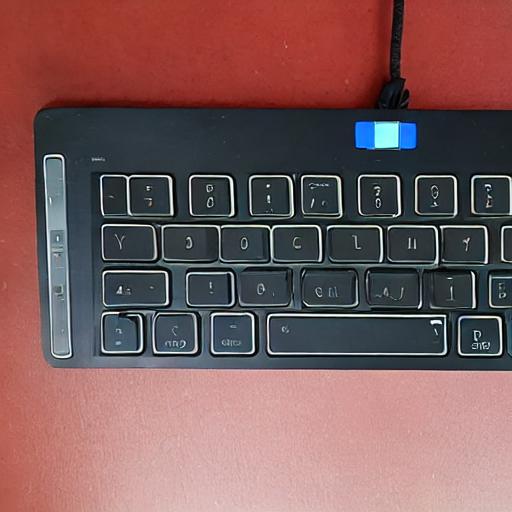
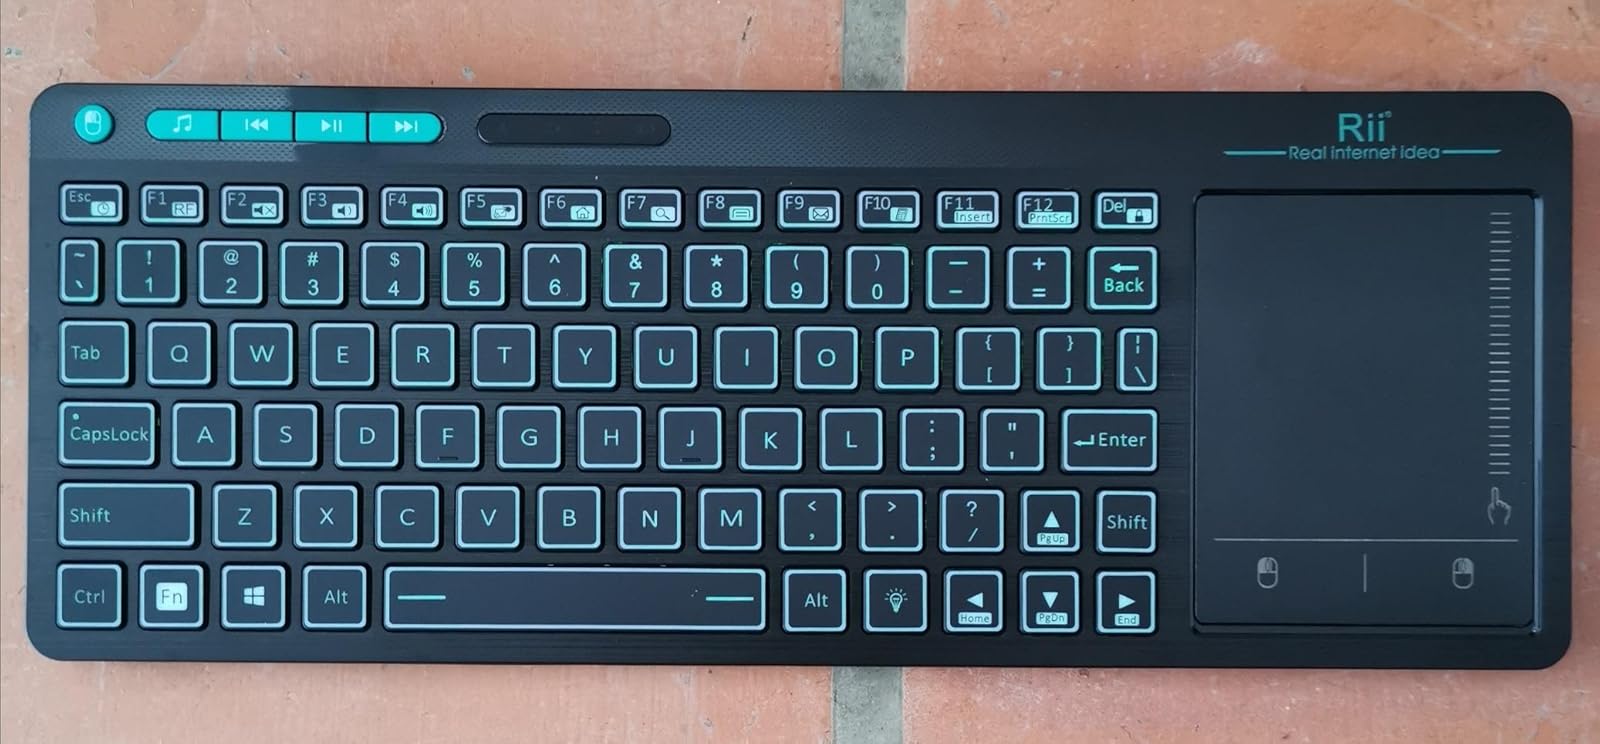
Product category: keyboard
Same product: no